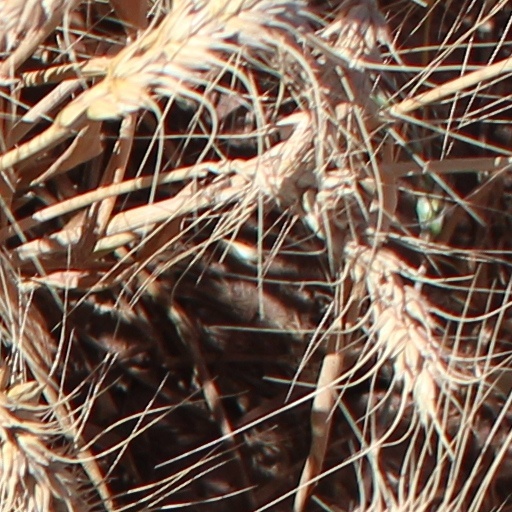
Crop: wheat